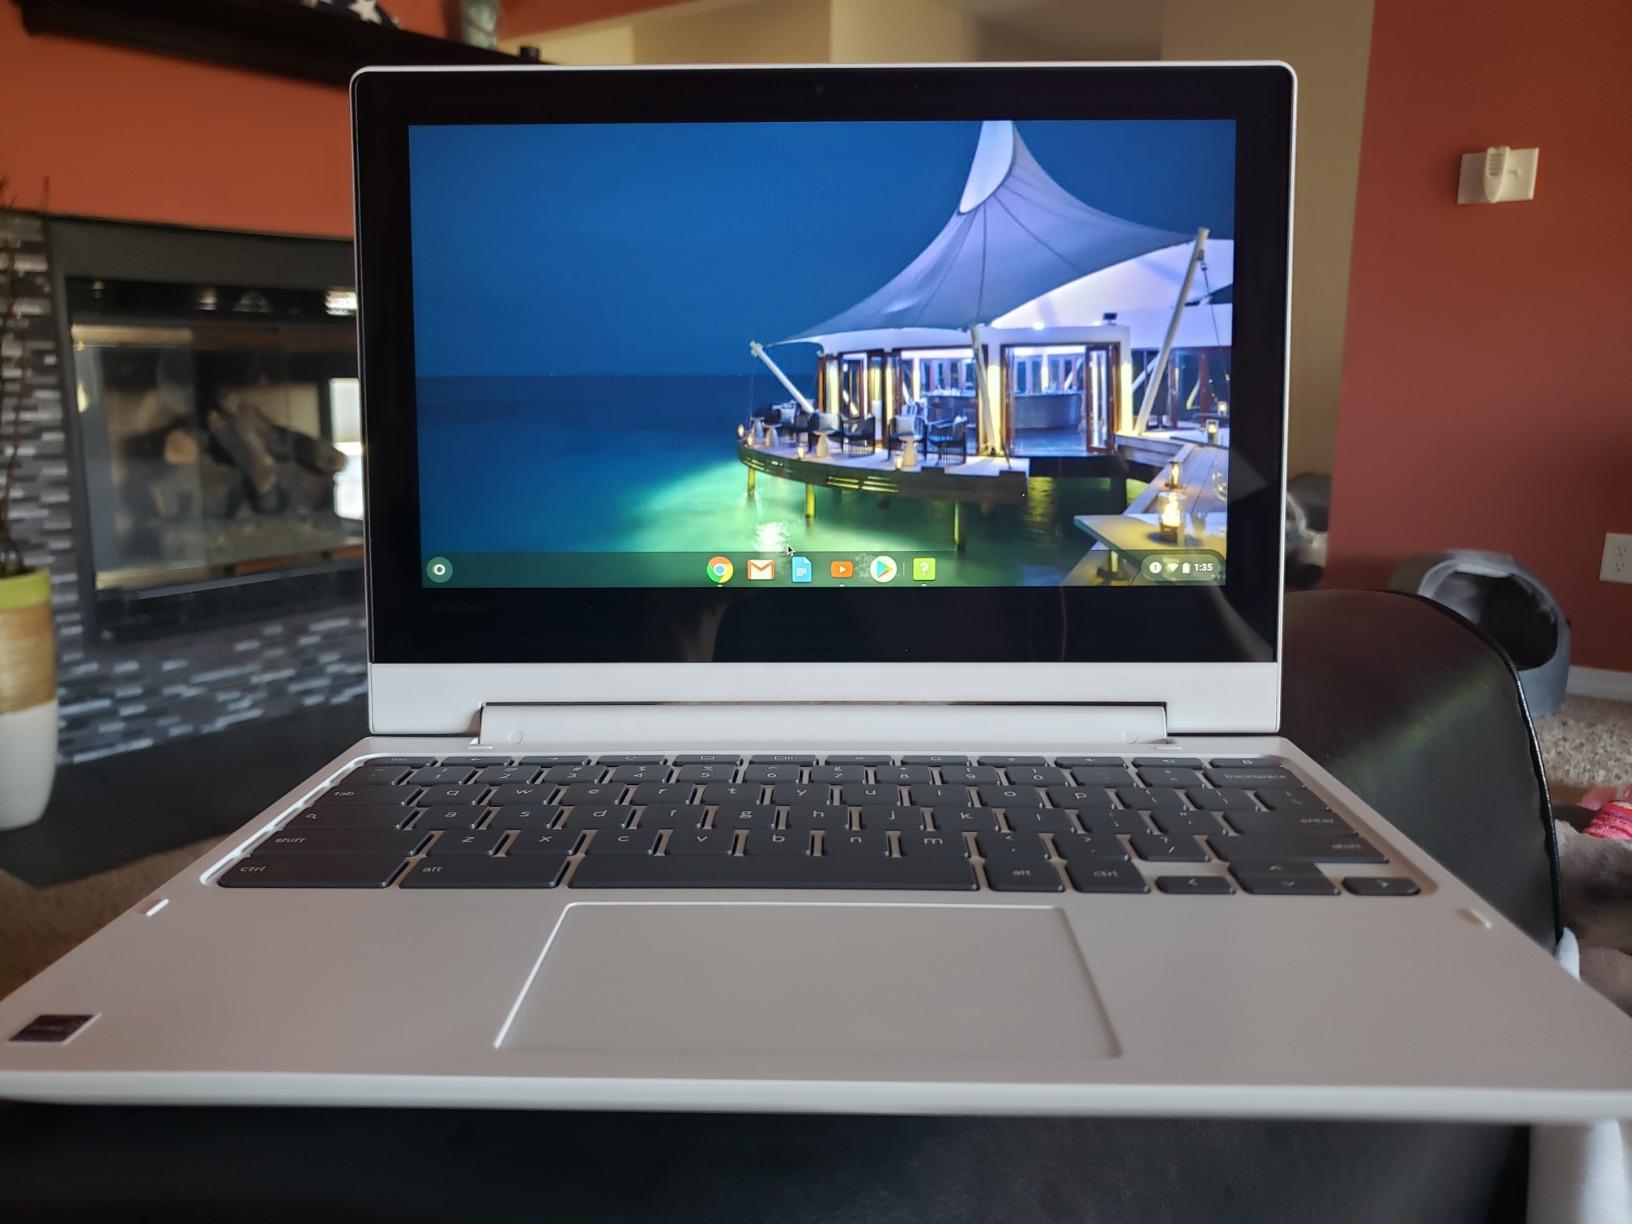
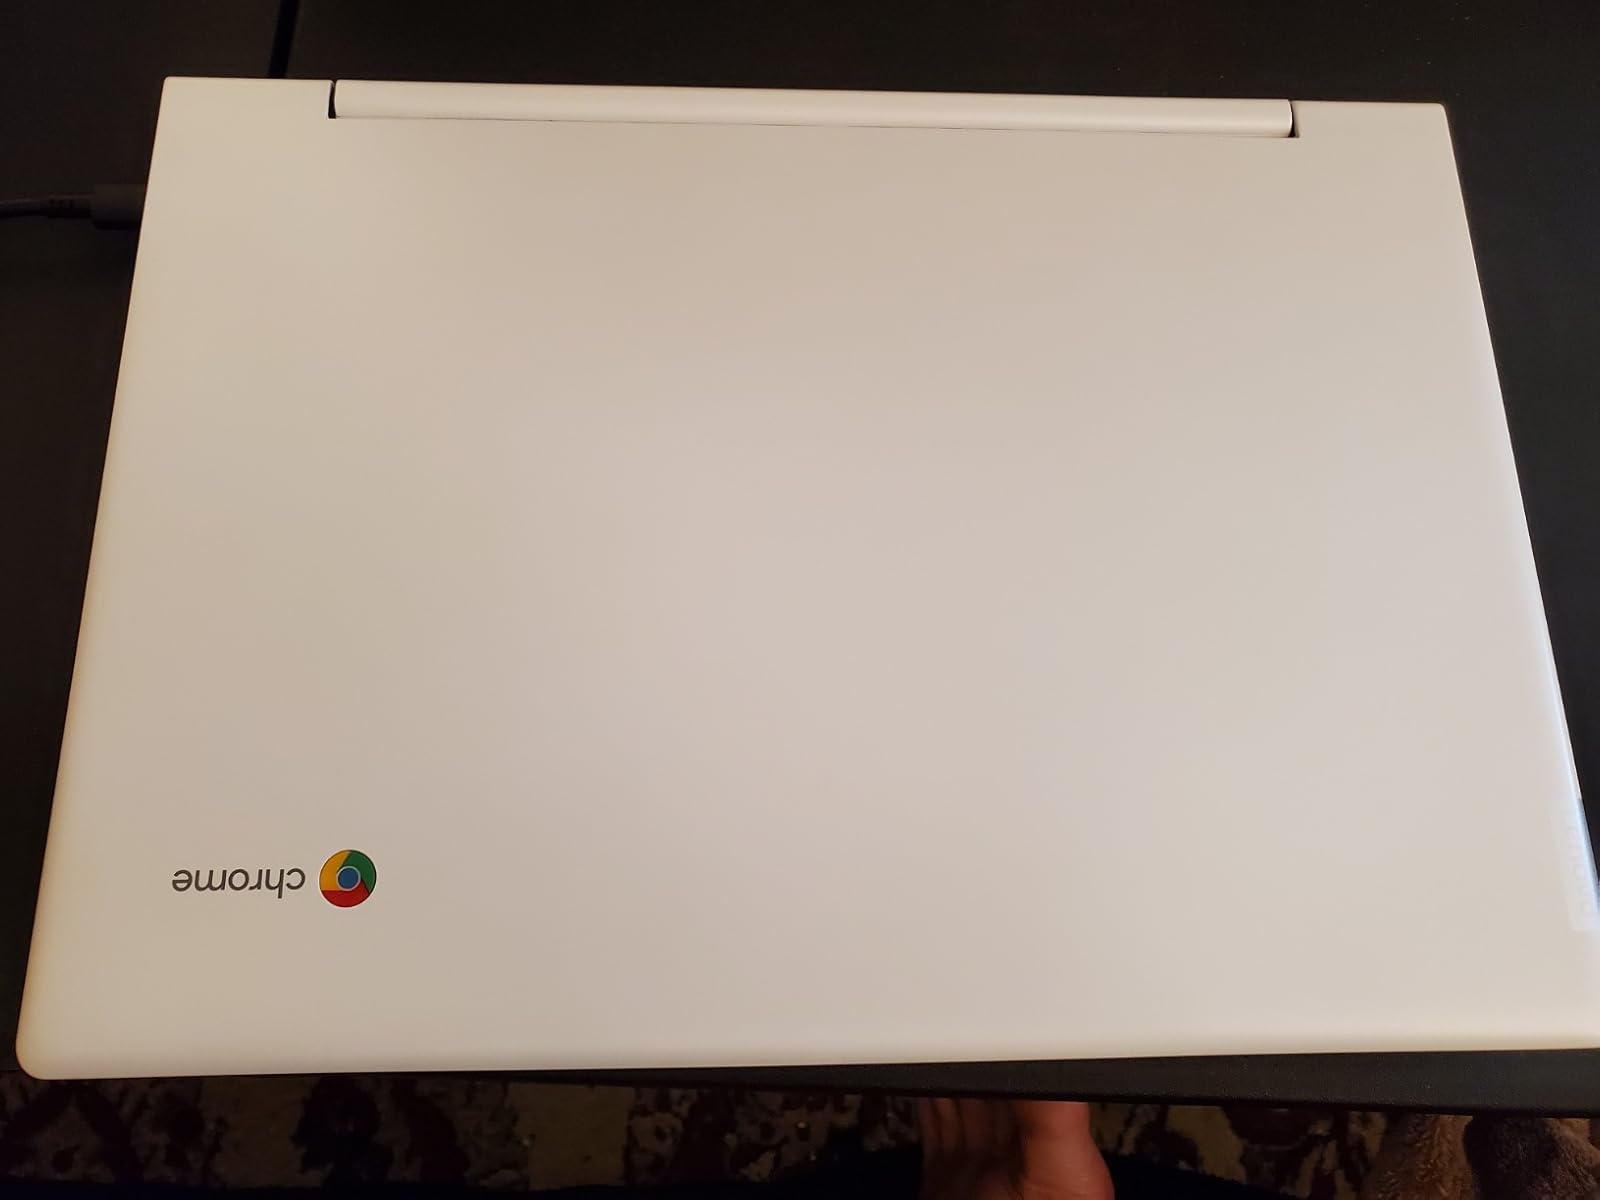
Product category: laptop
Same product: yes